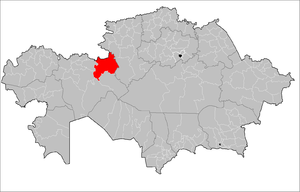
Le district d'Ayteke Bi est un district de l’oblys d'Aktioubé au Kazakhstan.